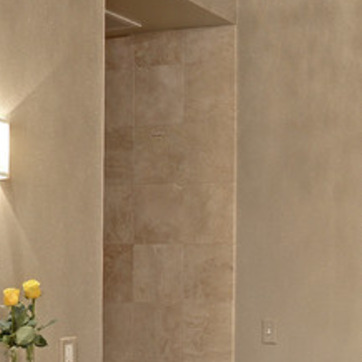
Material: tile